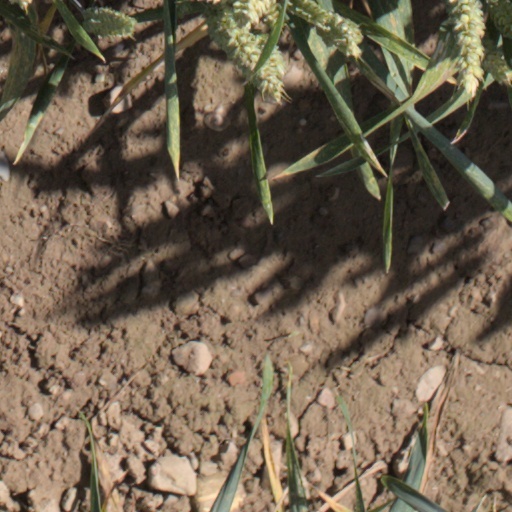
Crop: wheat